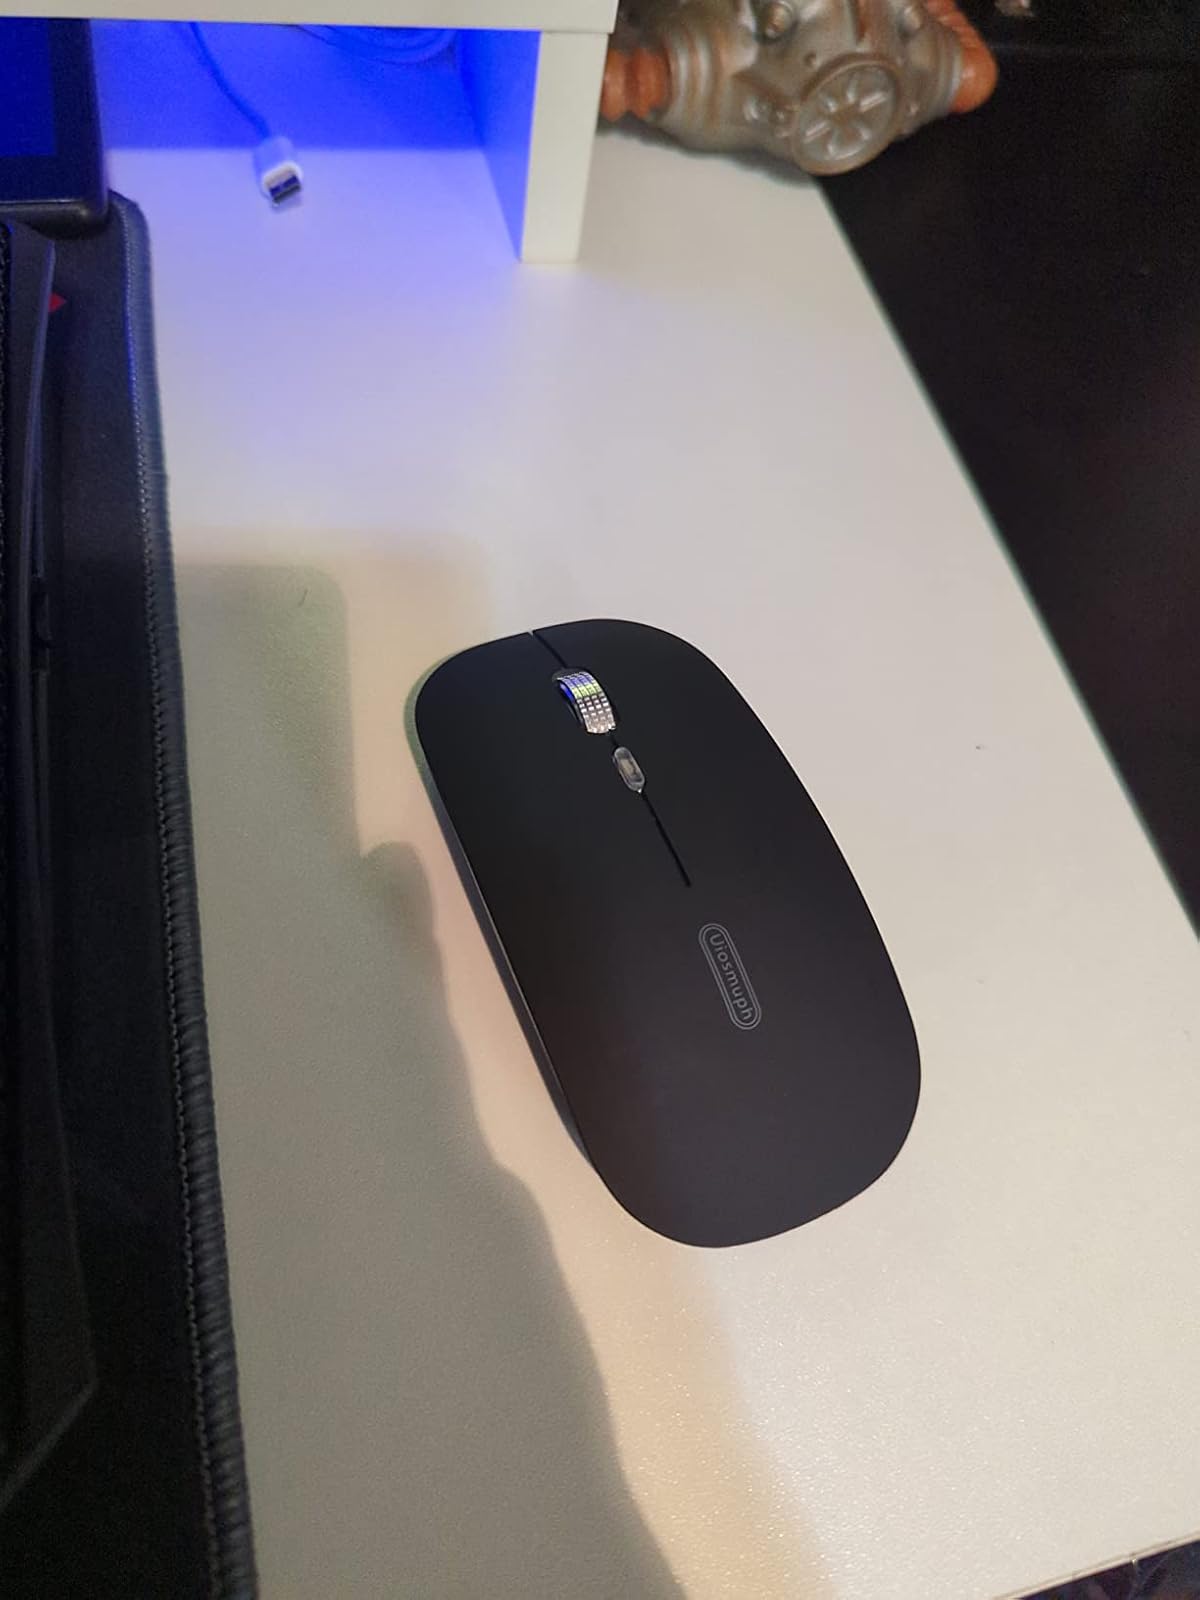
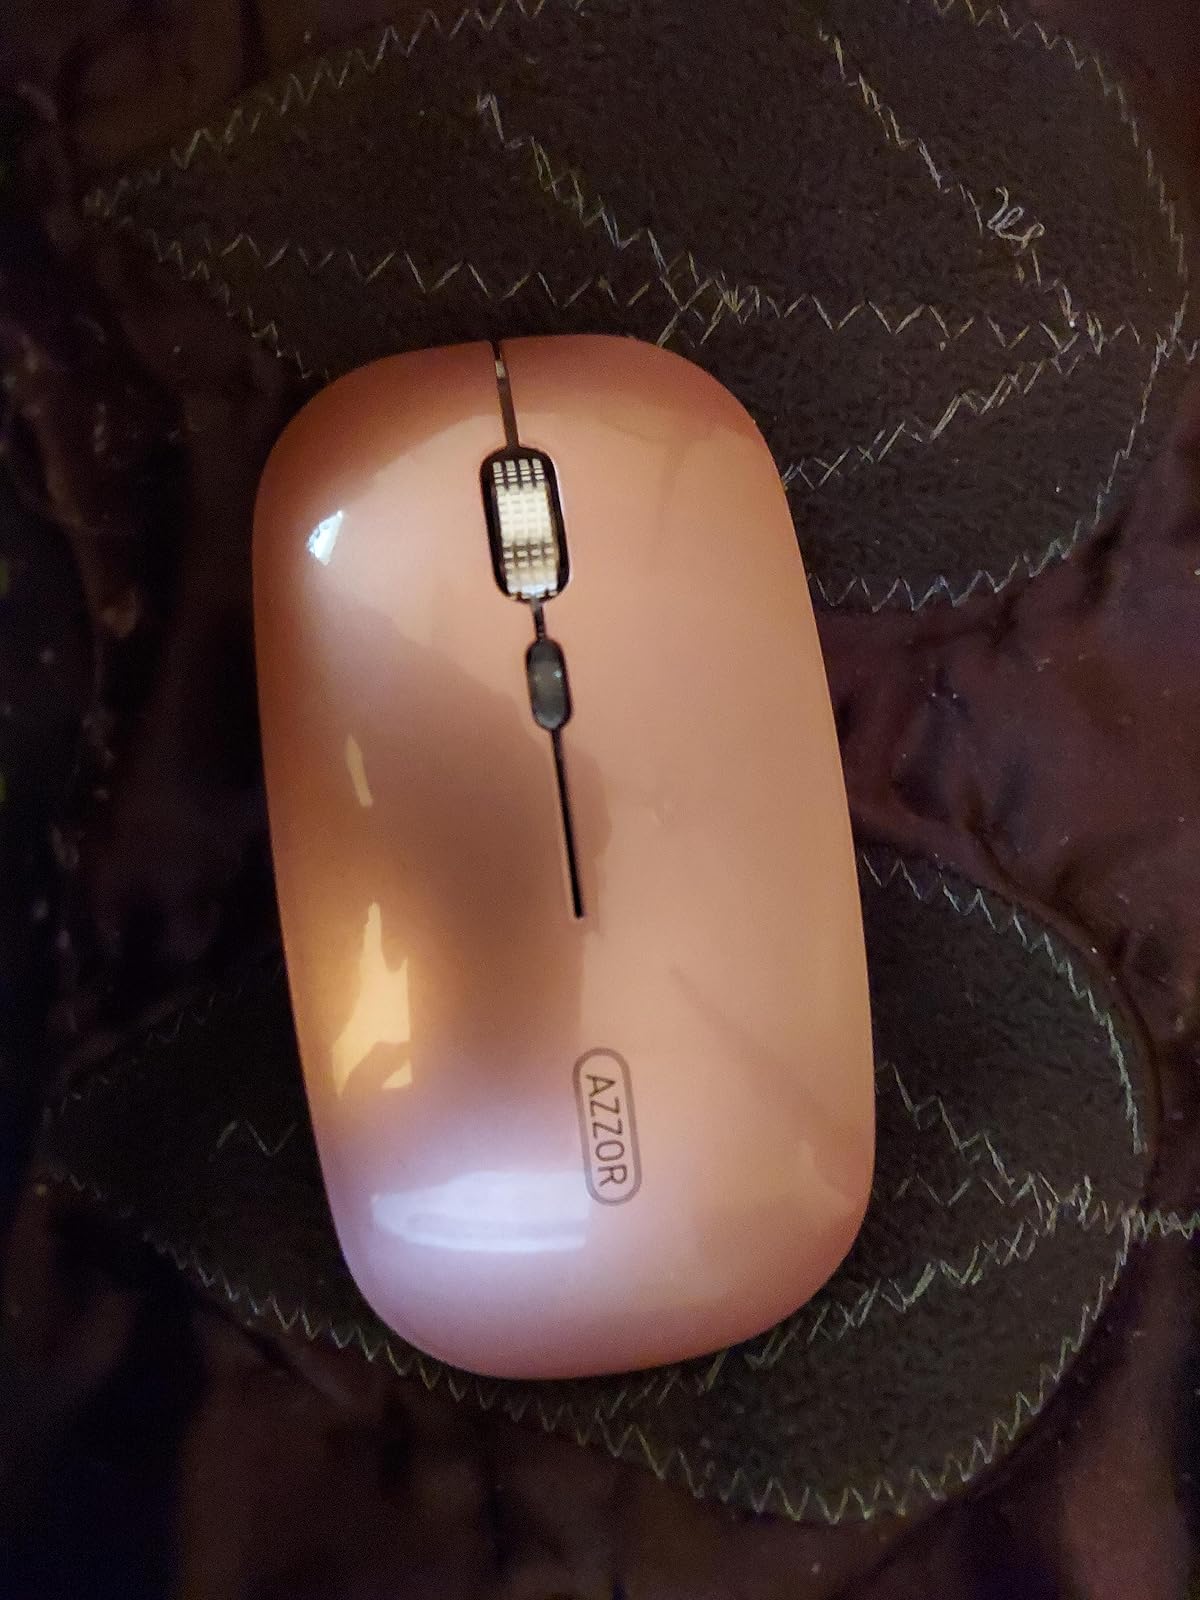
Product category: mouse
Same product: no